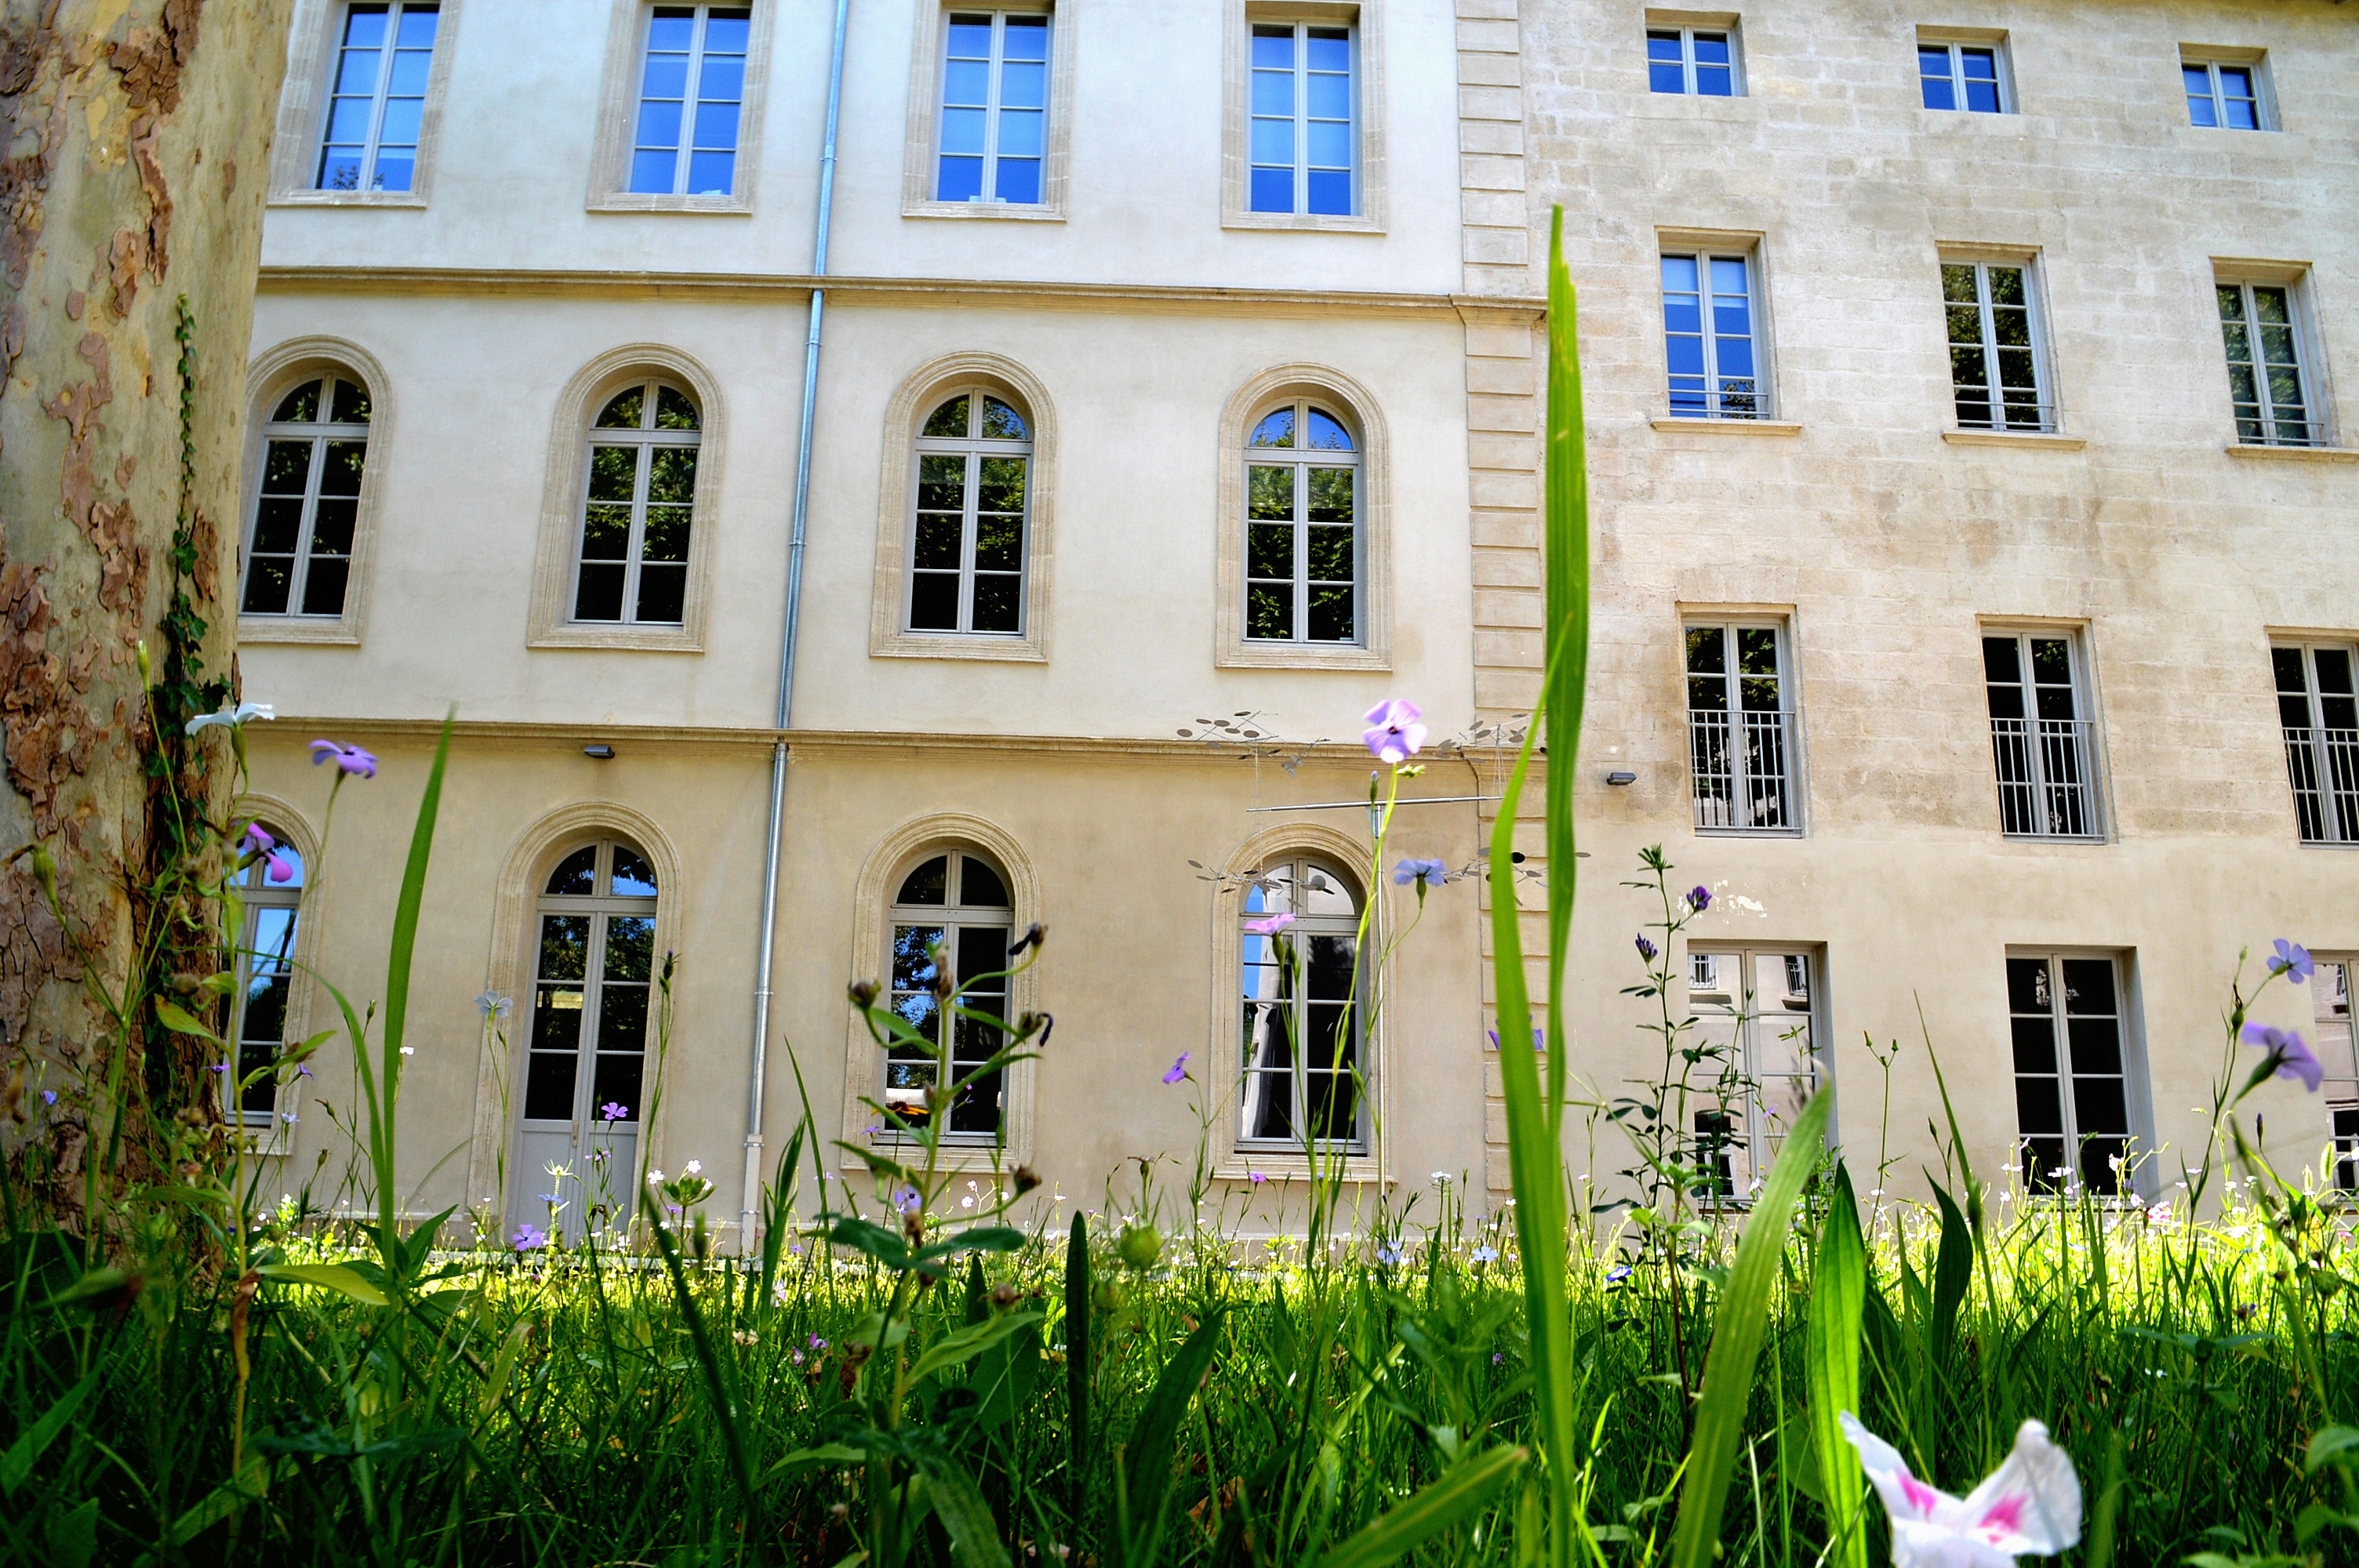
grass, architecture, house, window, building, monument, travel, france, europe, religion, facade, provence, history, estate, avignon, neighbourhood, urban area